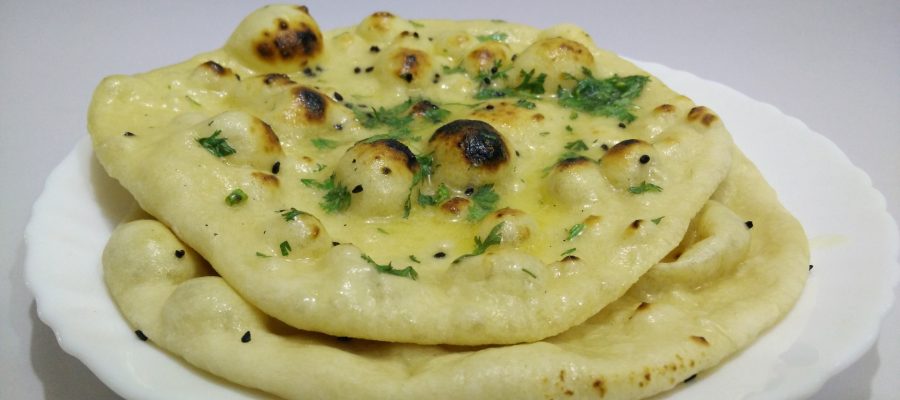
Dish: butter_naan